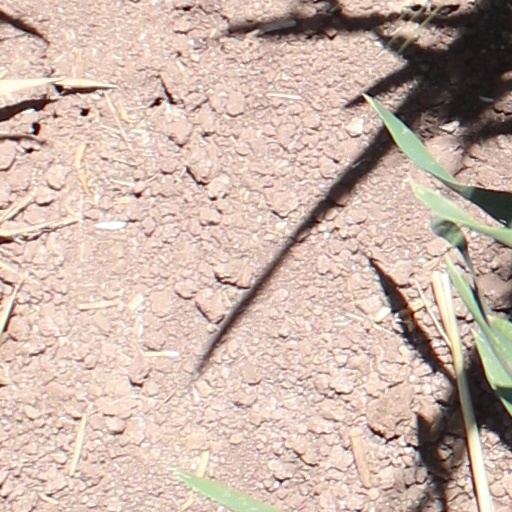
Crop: wheat